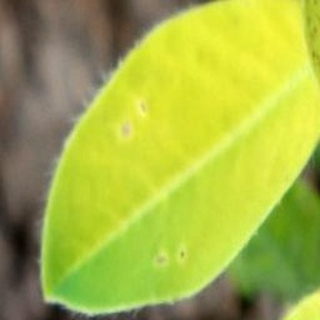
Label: groundnut_nutrition_deficiency